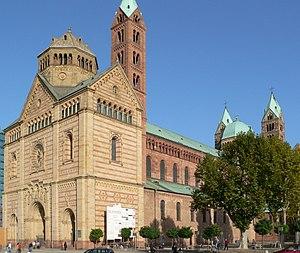
La cathédrale Notre-Dame-de-l’Assomption-et-Saint-Étienne, appelée communément cathédrale de Spire, fut fondée en 1030 par Conrad II. Classée en 1981 au patrimoine mondial de l'humanité par l'UNESCO, c'est l'édifice religieux le plus imposant de Spire, en Rhénanie-Palatinat. Basilique à quatre tours et deux dômes, c'est l'un des monuments majeurs de l'art du Saint-Empire romain germanique et la plus grande cathédrale de style roman au monde. Pendant près de 300 ans, ce fut le lieu de sépulture de huit empereurs et rois allemands.